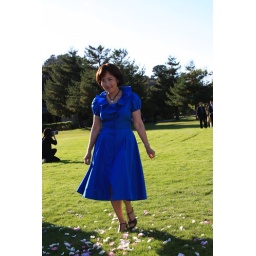
Radiant in a blue dress